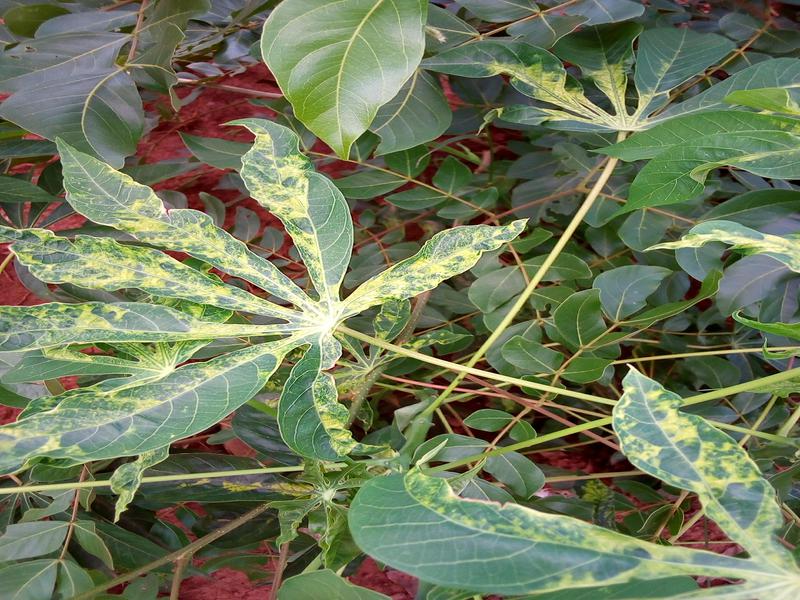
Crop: cassava
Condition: mosaic_disease